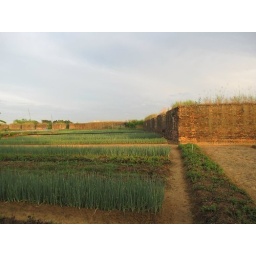
the green vegetable garden beside the old wall